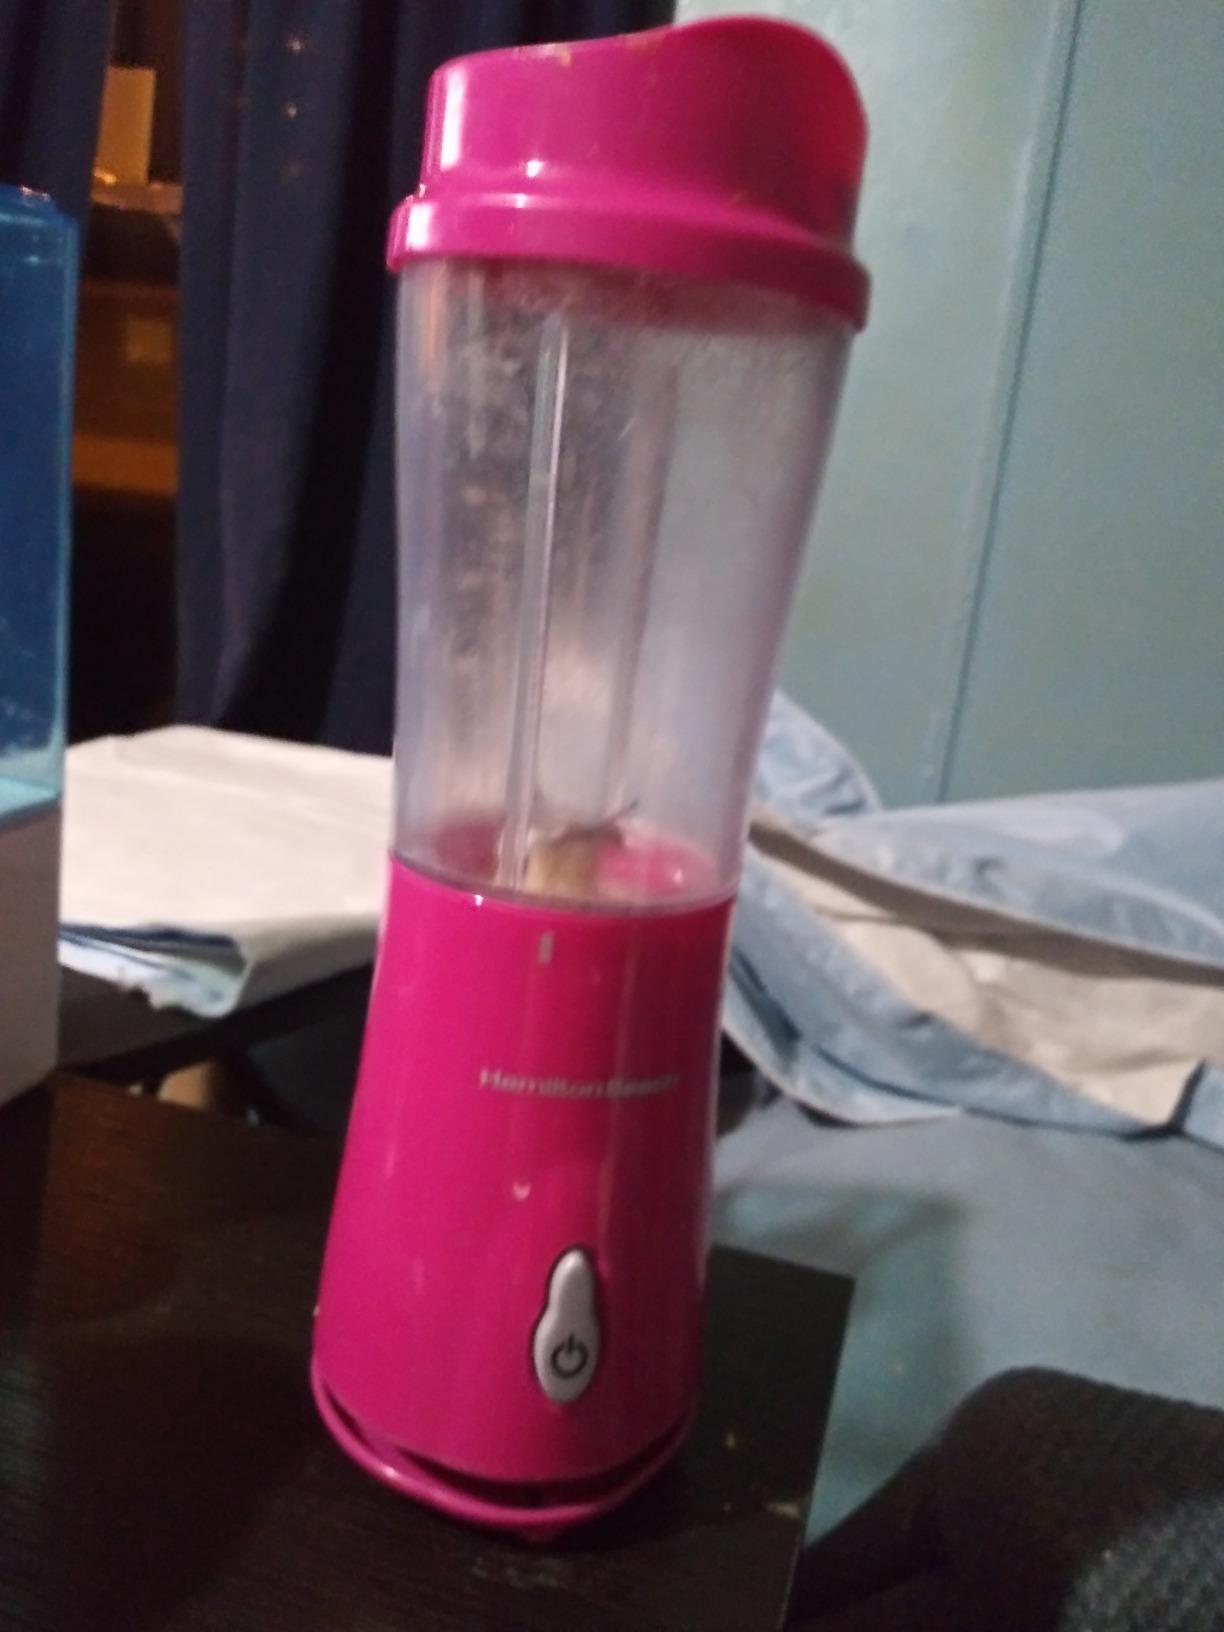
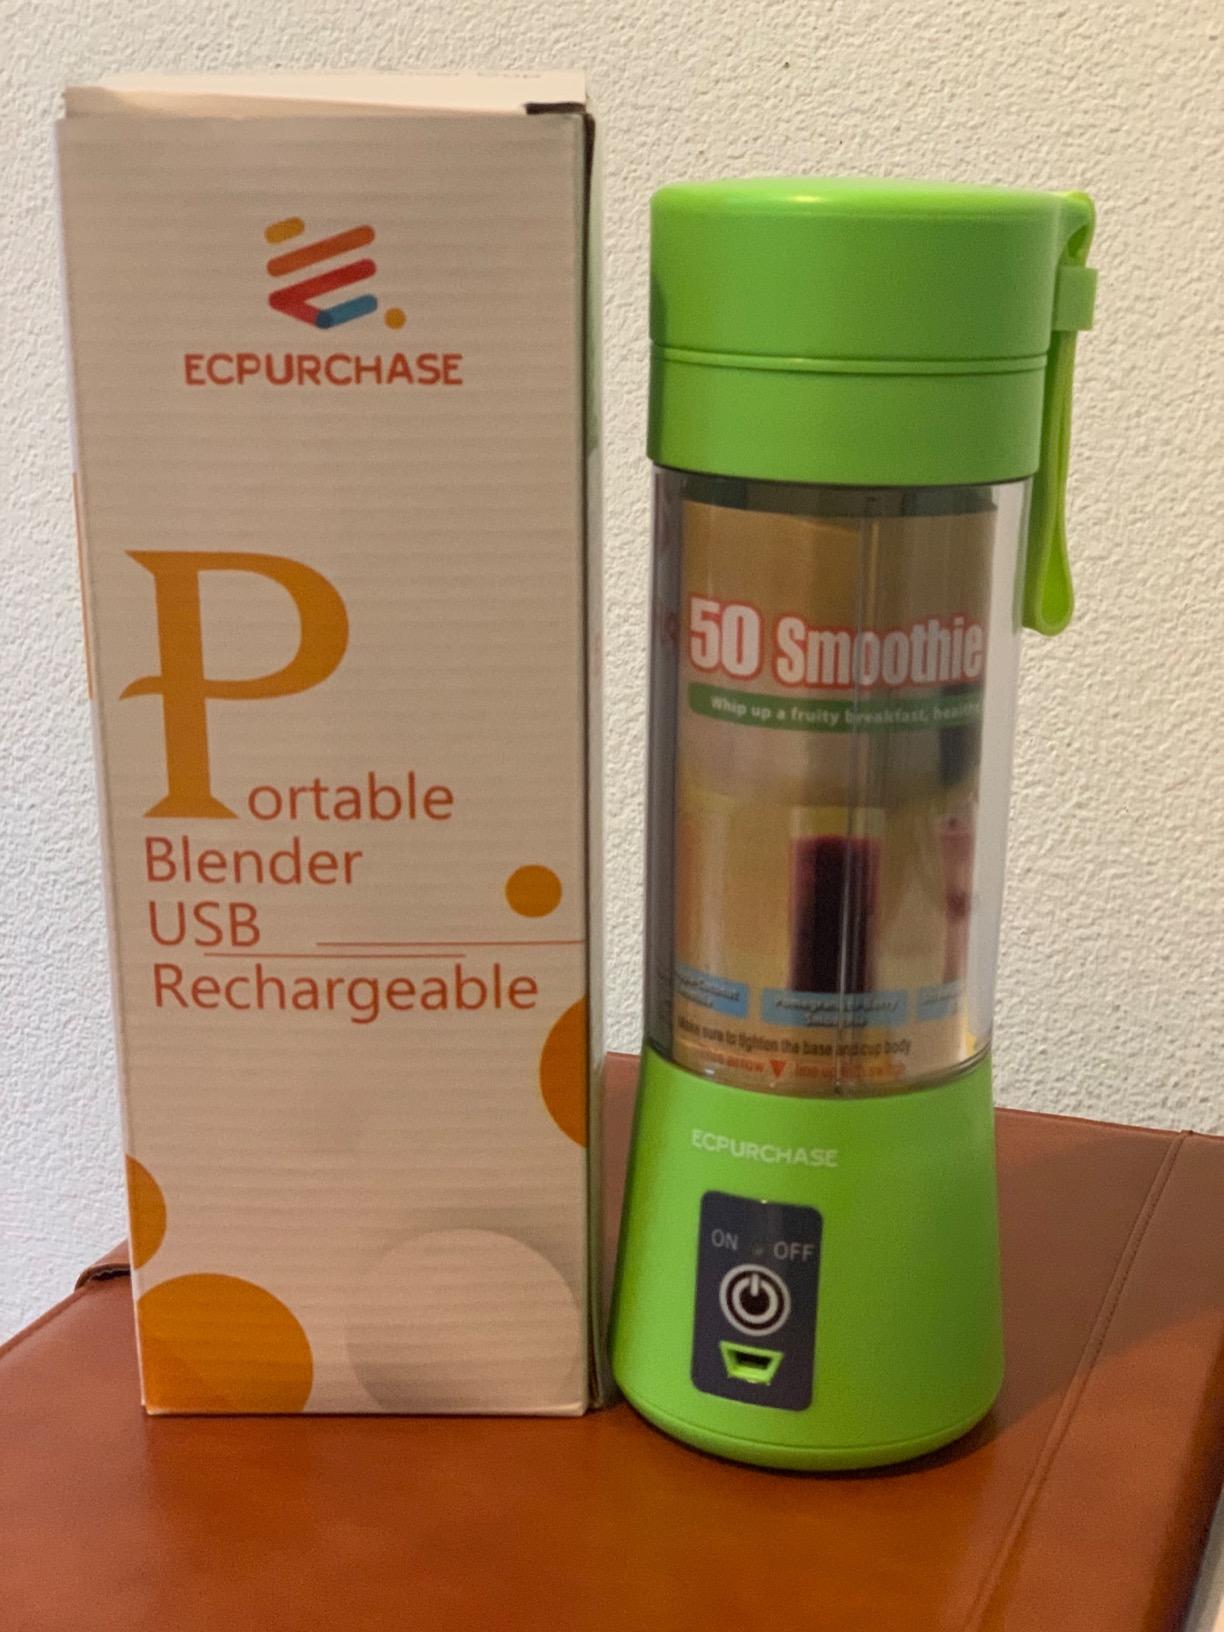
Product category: items_blender
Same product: no